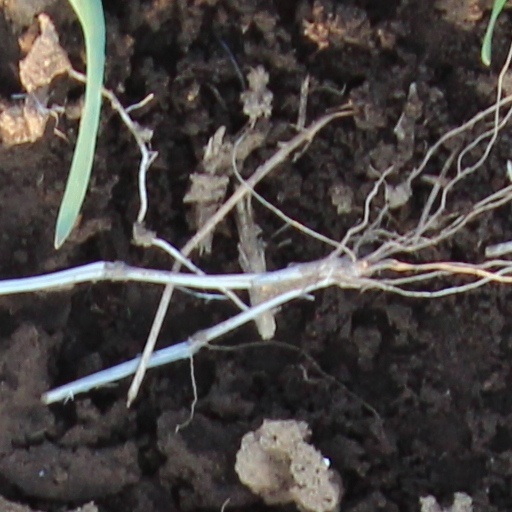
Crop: wheat